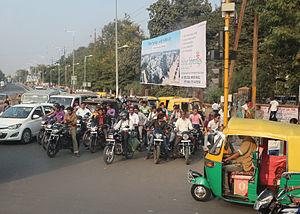
Motocyclettes à Indore, Inde